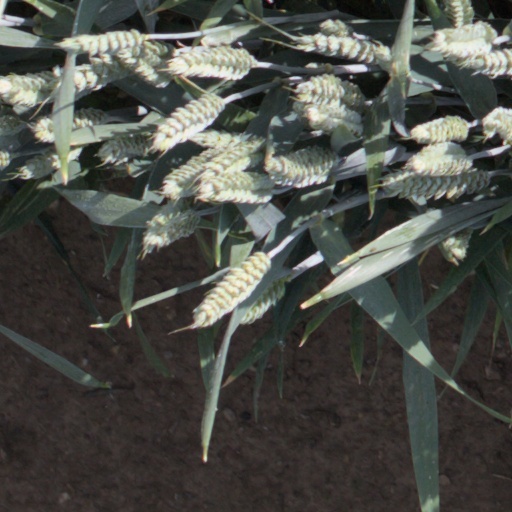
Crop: wheat